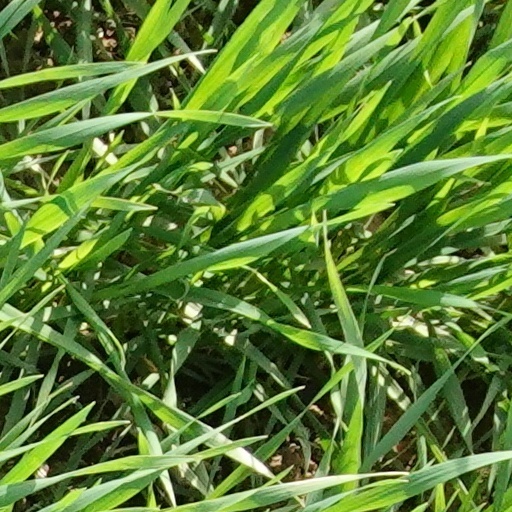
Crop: wheat